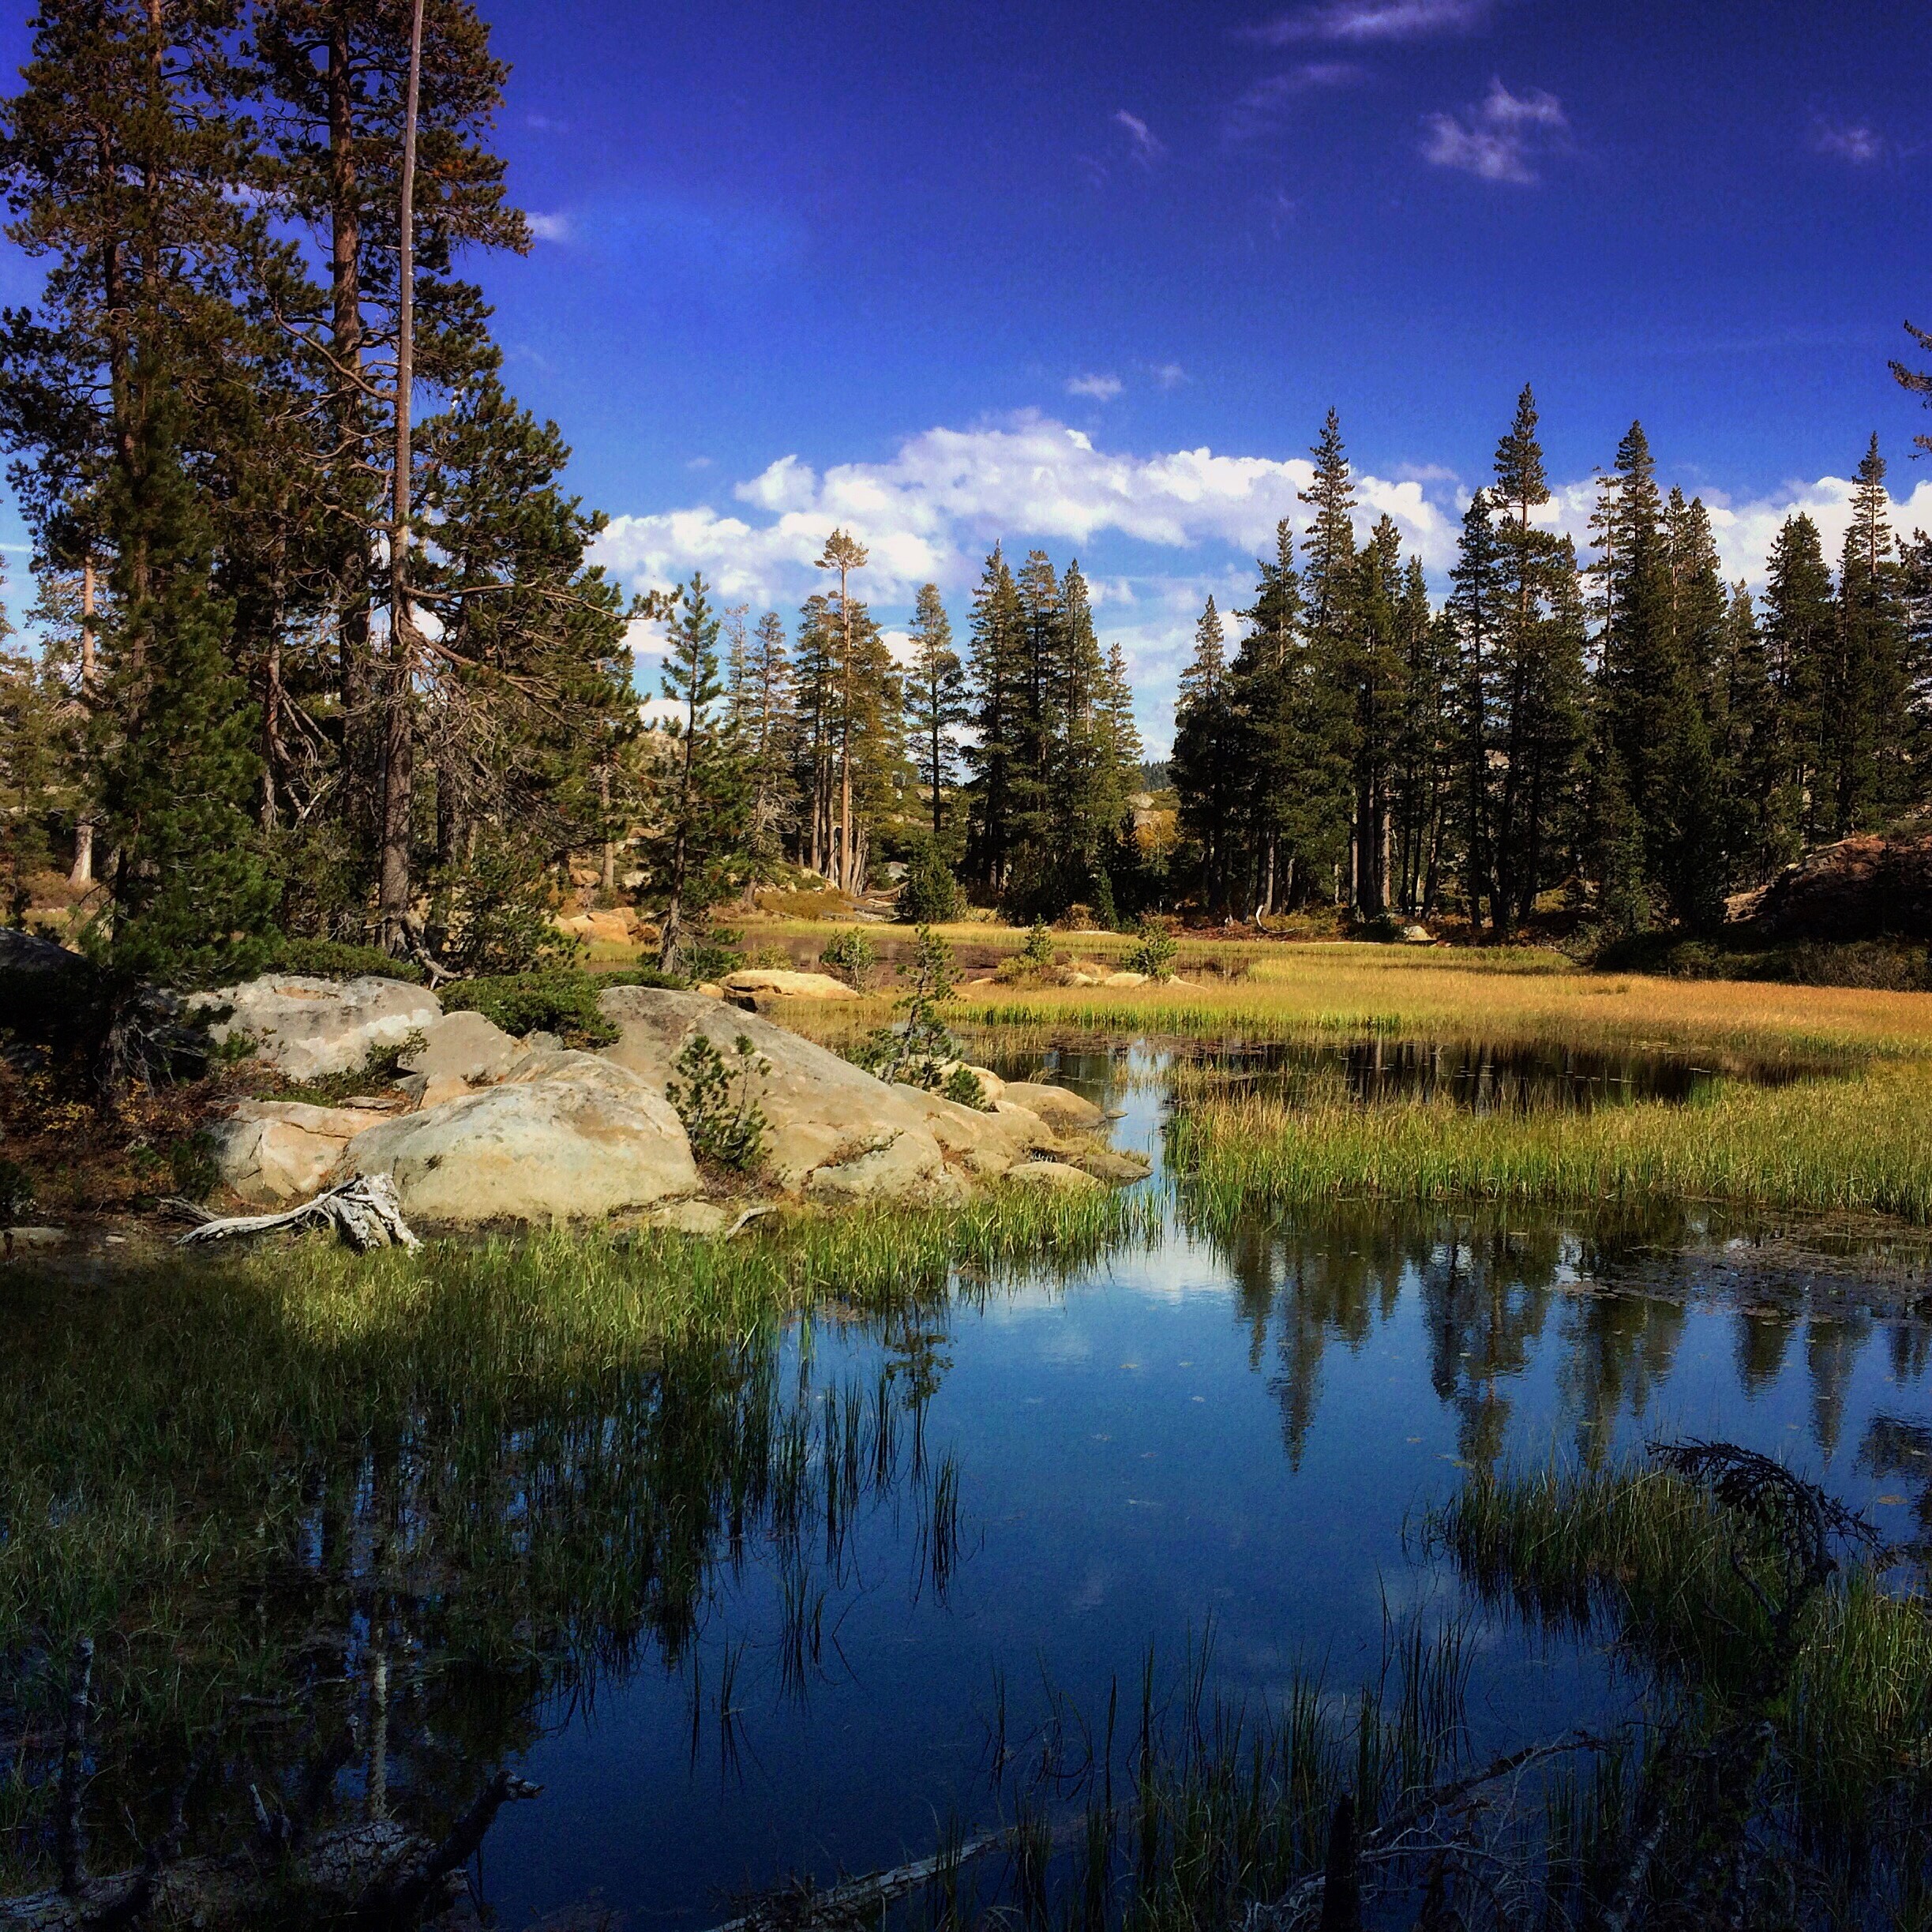
landscape, tree, nature, forest, wilderness, mountain, hiking, meadow, lake, river, pond, reflection, autumn, season, wetland, bog, woodland, habitat, loch, ecosystem, sierra nevada, natural environment, woody plant